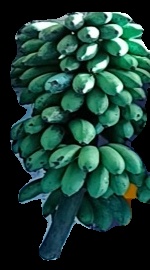
Variety: rasbale
Grade: grade2